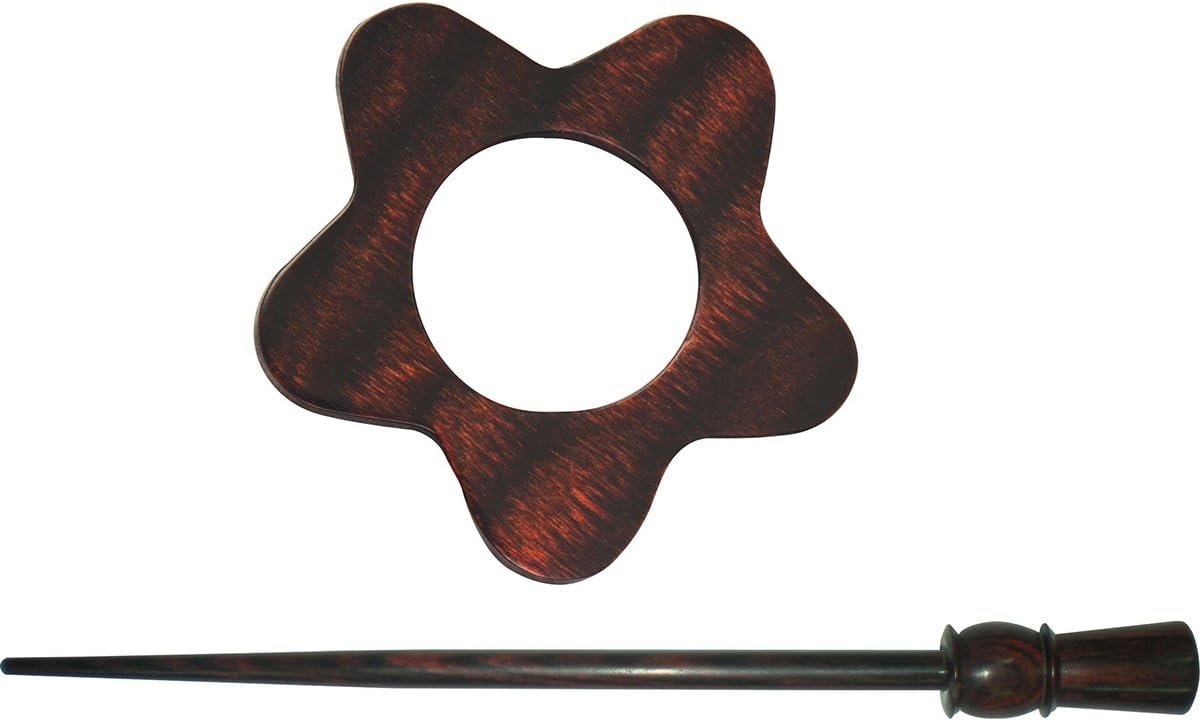
Knitter's Pride Symfonie Rose Shawl Pin, Garnet
Category: Arts, Crafts & Sewing
Knitter's Pride Symphony Wood Shawl Pins-Luxury collection of shawl pins, manufacture red from the Symphony wood. Elegant designs to complement all garments. Sticks can also be worn as a hair pin.
Features: Symphony Rose Shawl Pin-Garnet | The product is manufactured in India | Elegant designs to complement all garments